Planet of the Apes

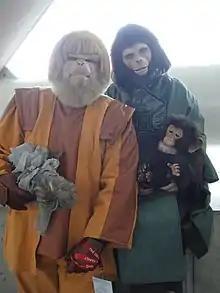
Fans in costume as Planet of the Apes characters

"Planet of the Apes" received popular and critical attention well after production ended on the original films and television series. Fans' interest in the franchise continued through publications like Marvel Comics' "Planet of the Apes" magazine and science fiction conventions, where the series was sufficiently popular to inspire "apecons"—conventions devoted entirely to films involving apes—in the 1970s. The series' distinctive ape costumes were employed in live appearances, including by musician Paul Williams (Virgil from "Battle") on "The Tonight Show Starring Johnny Carson" and by Mike Douglas on "The Mike Douglas Show". In the 1970s, fans Bill Blake and Paula Crist created Cornelius and Zira costumes; their routine was convincing enough that Fox licensed them to portray the characters at events. The films earned strong ratings when they aired on television after their releases and various stations rebroadcast them together in marathons in later years. The live-action television series was reformatted into five TV movies for further broadcast in 1981 and the Sci-Fi Channel ran both it and the cartoon series in the 1990s.